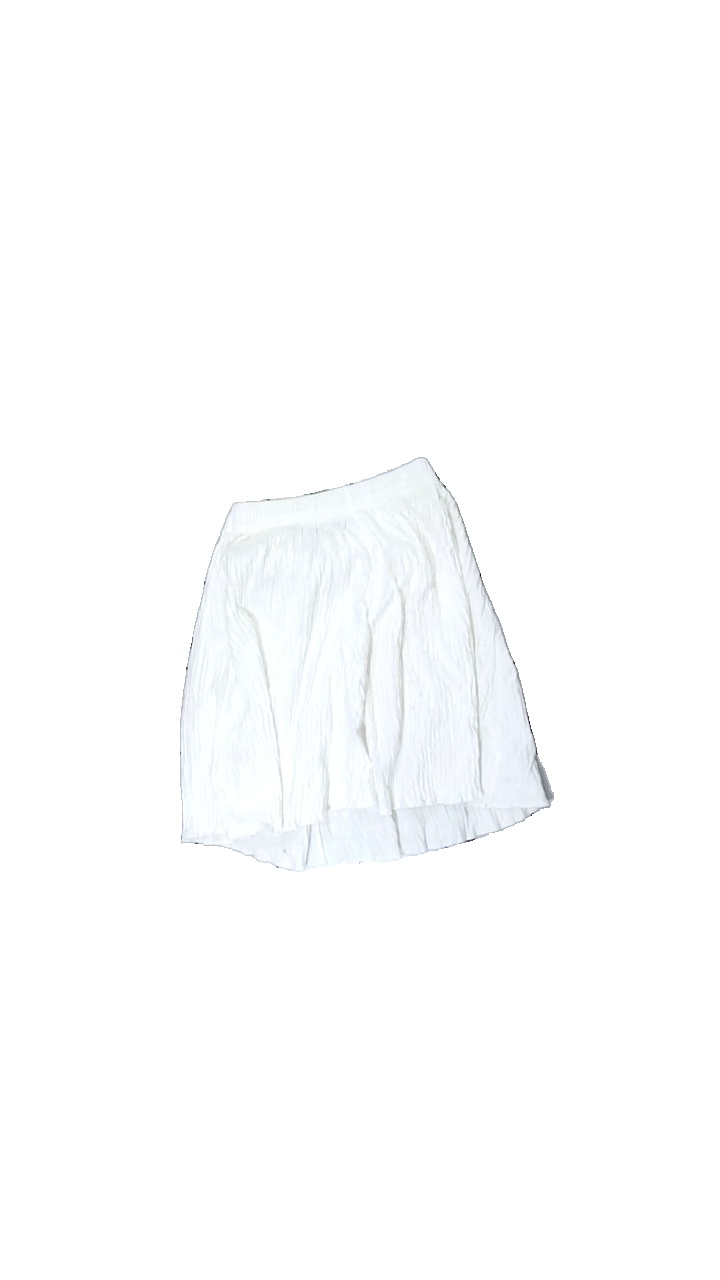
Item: Skirt (Ladies)
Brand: Stretch
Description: vit kjol med fläckar fram
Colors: White
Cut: Regular
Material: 100% cotton
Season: All
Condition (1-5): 3
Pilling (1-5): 5
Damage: fläckar
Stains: Minor
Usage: Export
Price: <50